Senate House, Cambridge

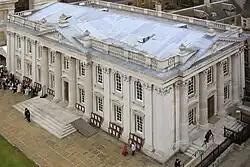
The Senate House viewed from the Great St Mary's tower.

The Senate House is a 1720s building of the University of Cambridge in England, used formerly for meetings of its senate and now mainly for graduation ceremonies.